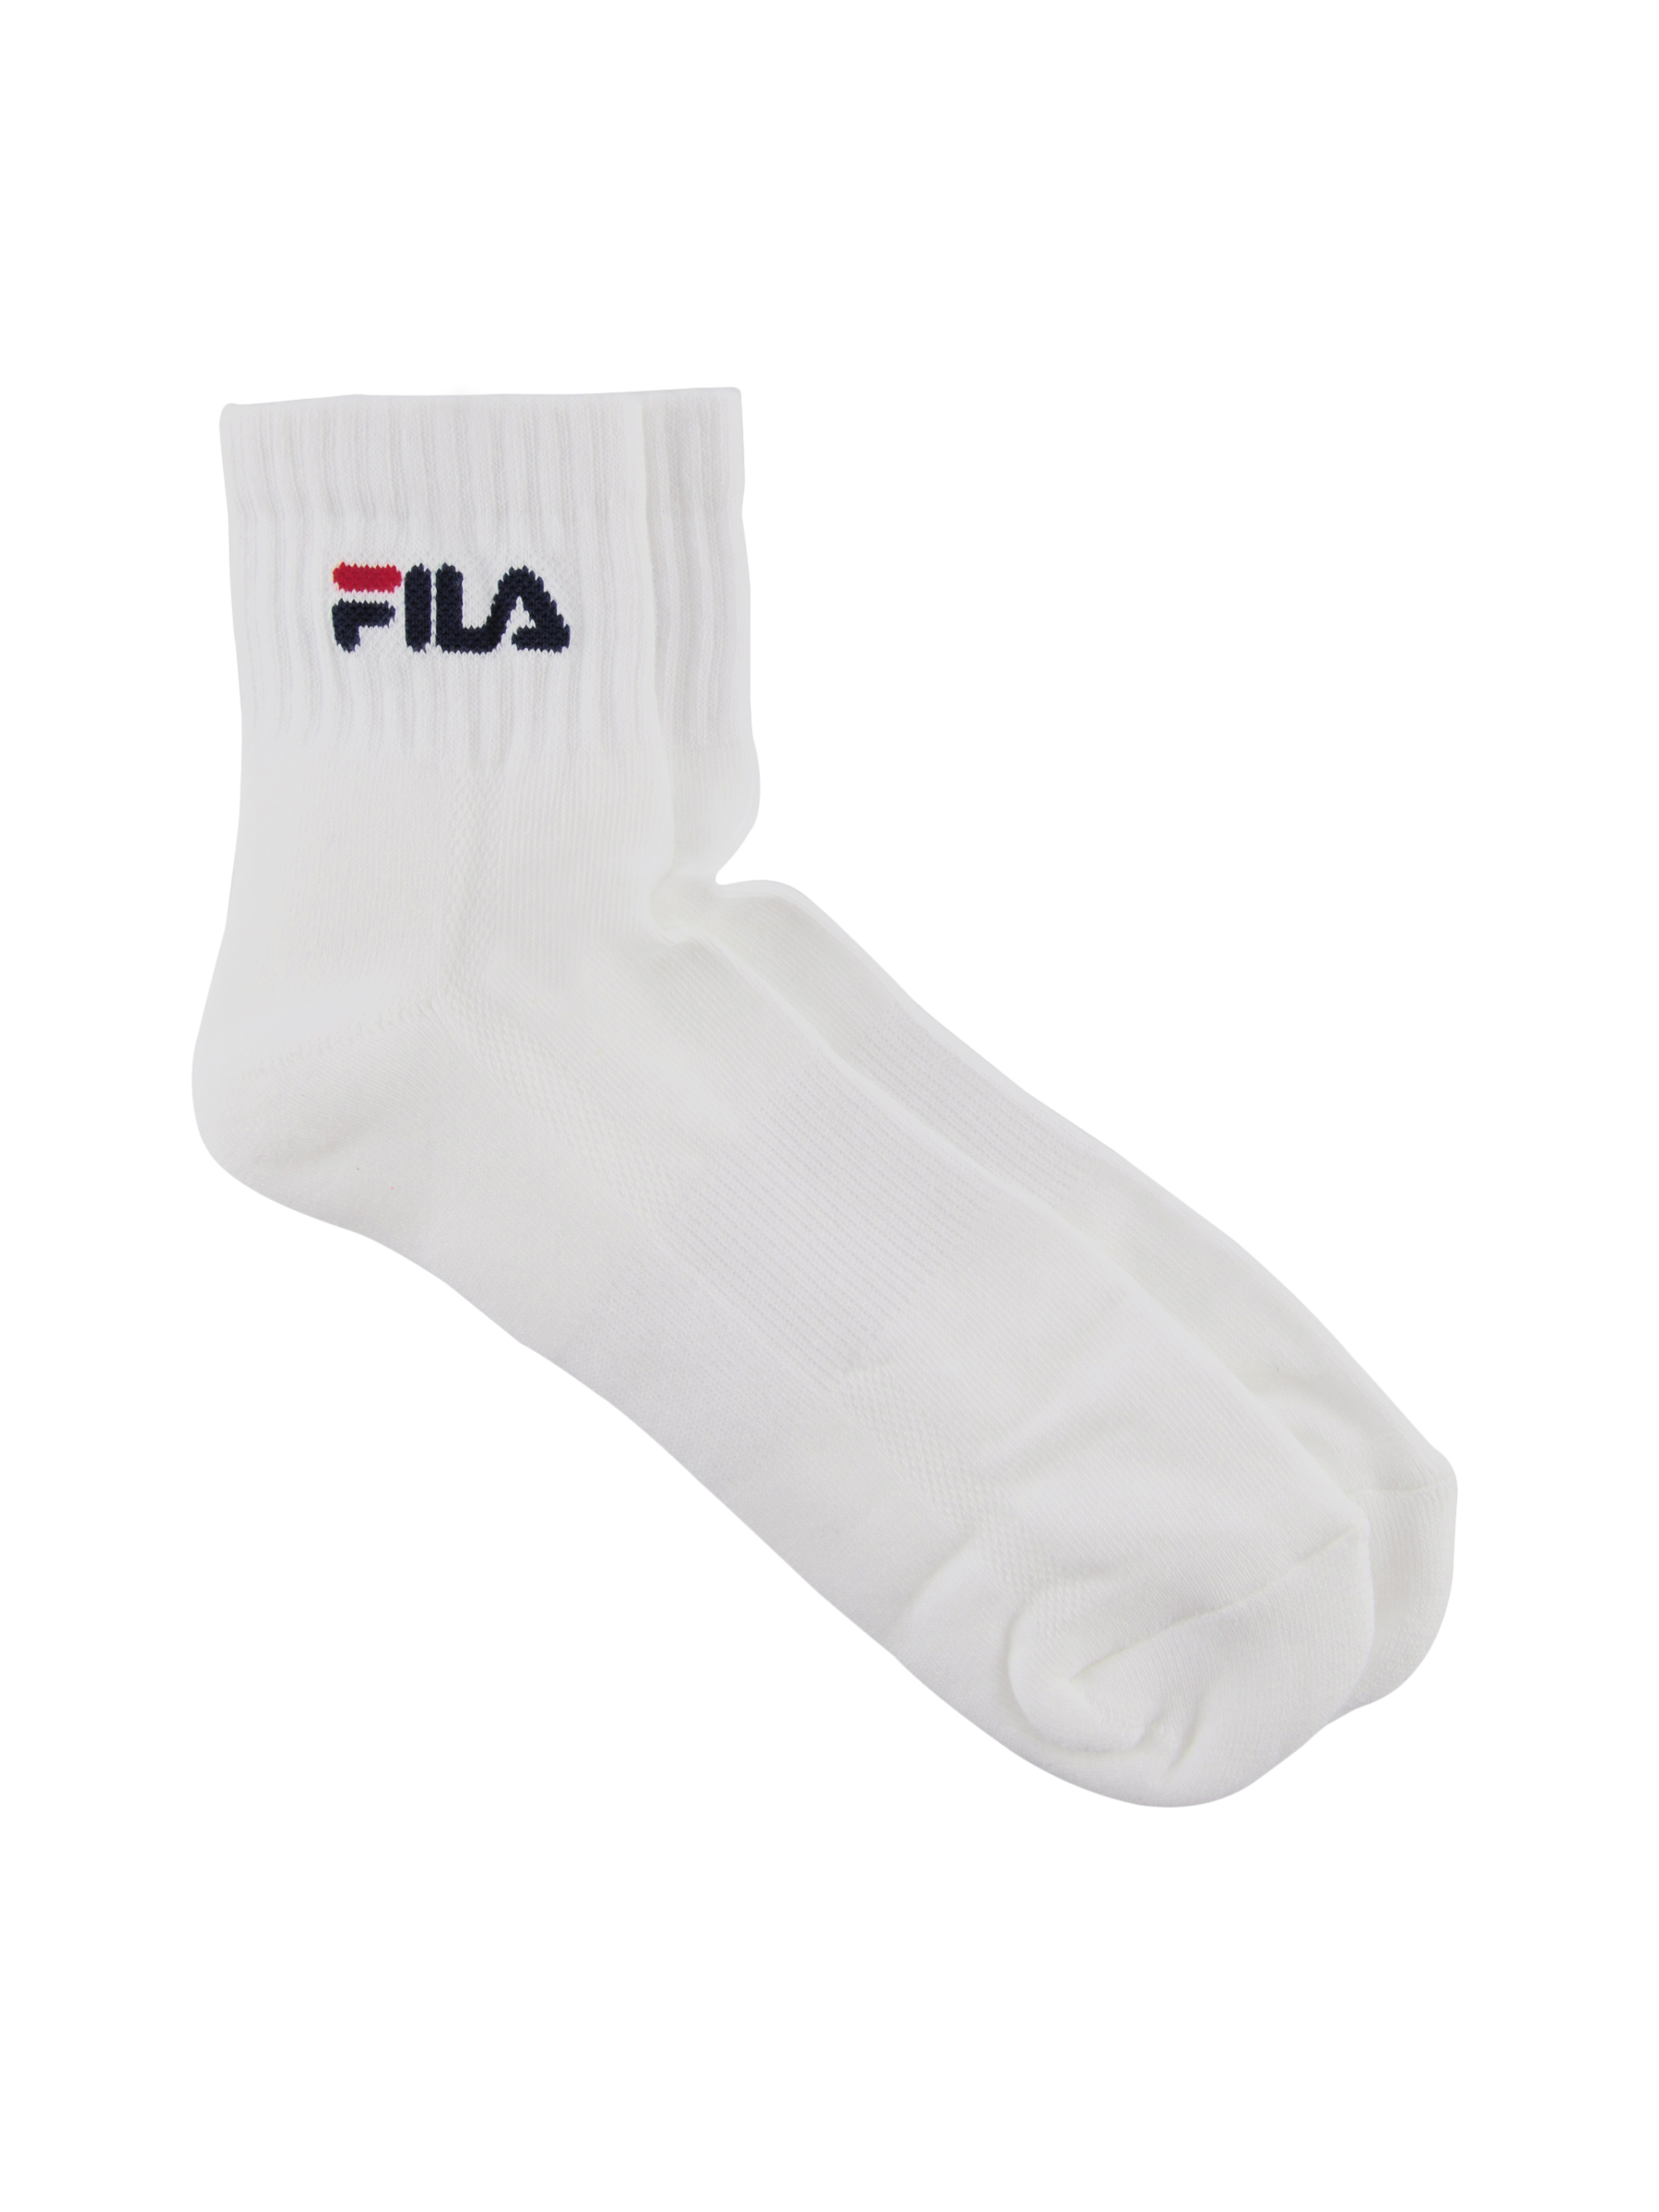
Fila Men White Socks
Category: Accessories / Socks / Socks
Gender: Men
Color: White
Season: Spring 2013
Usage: Sports